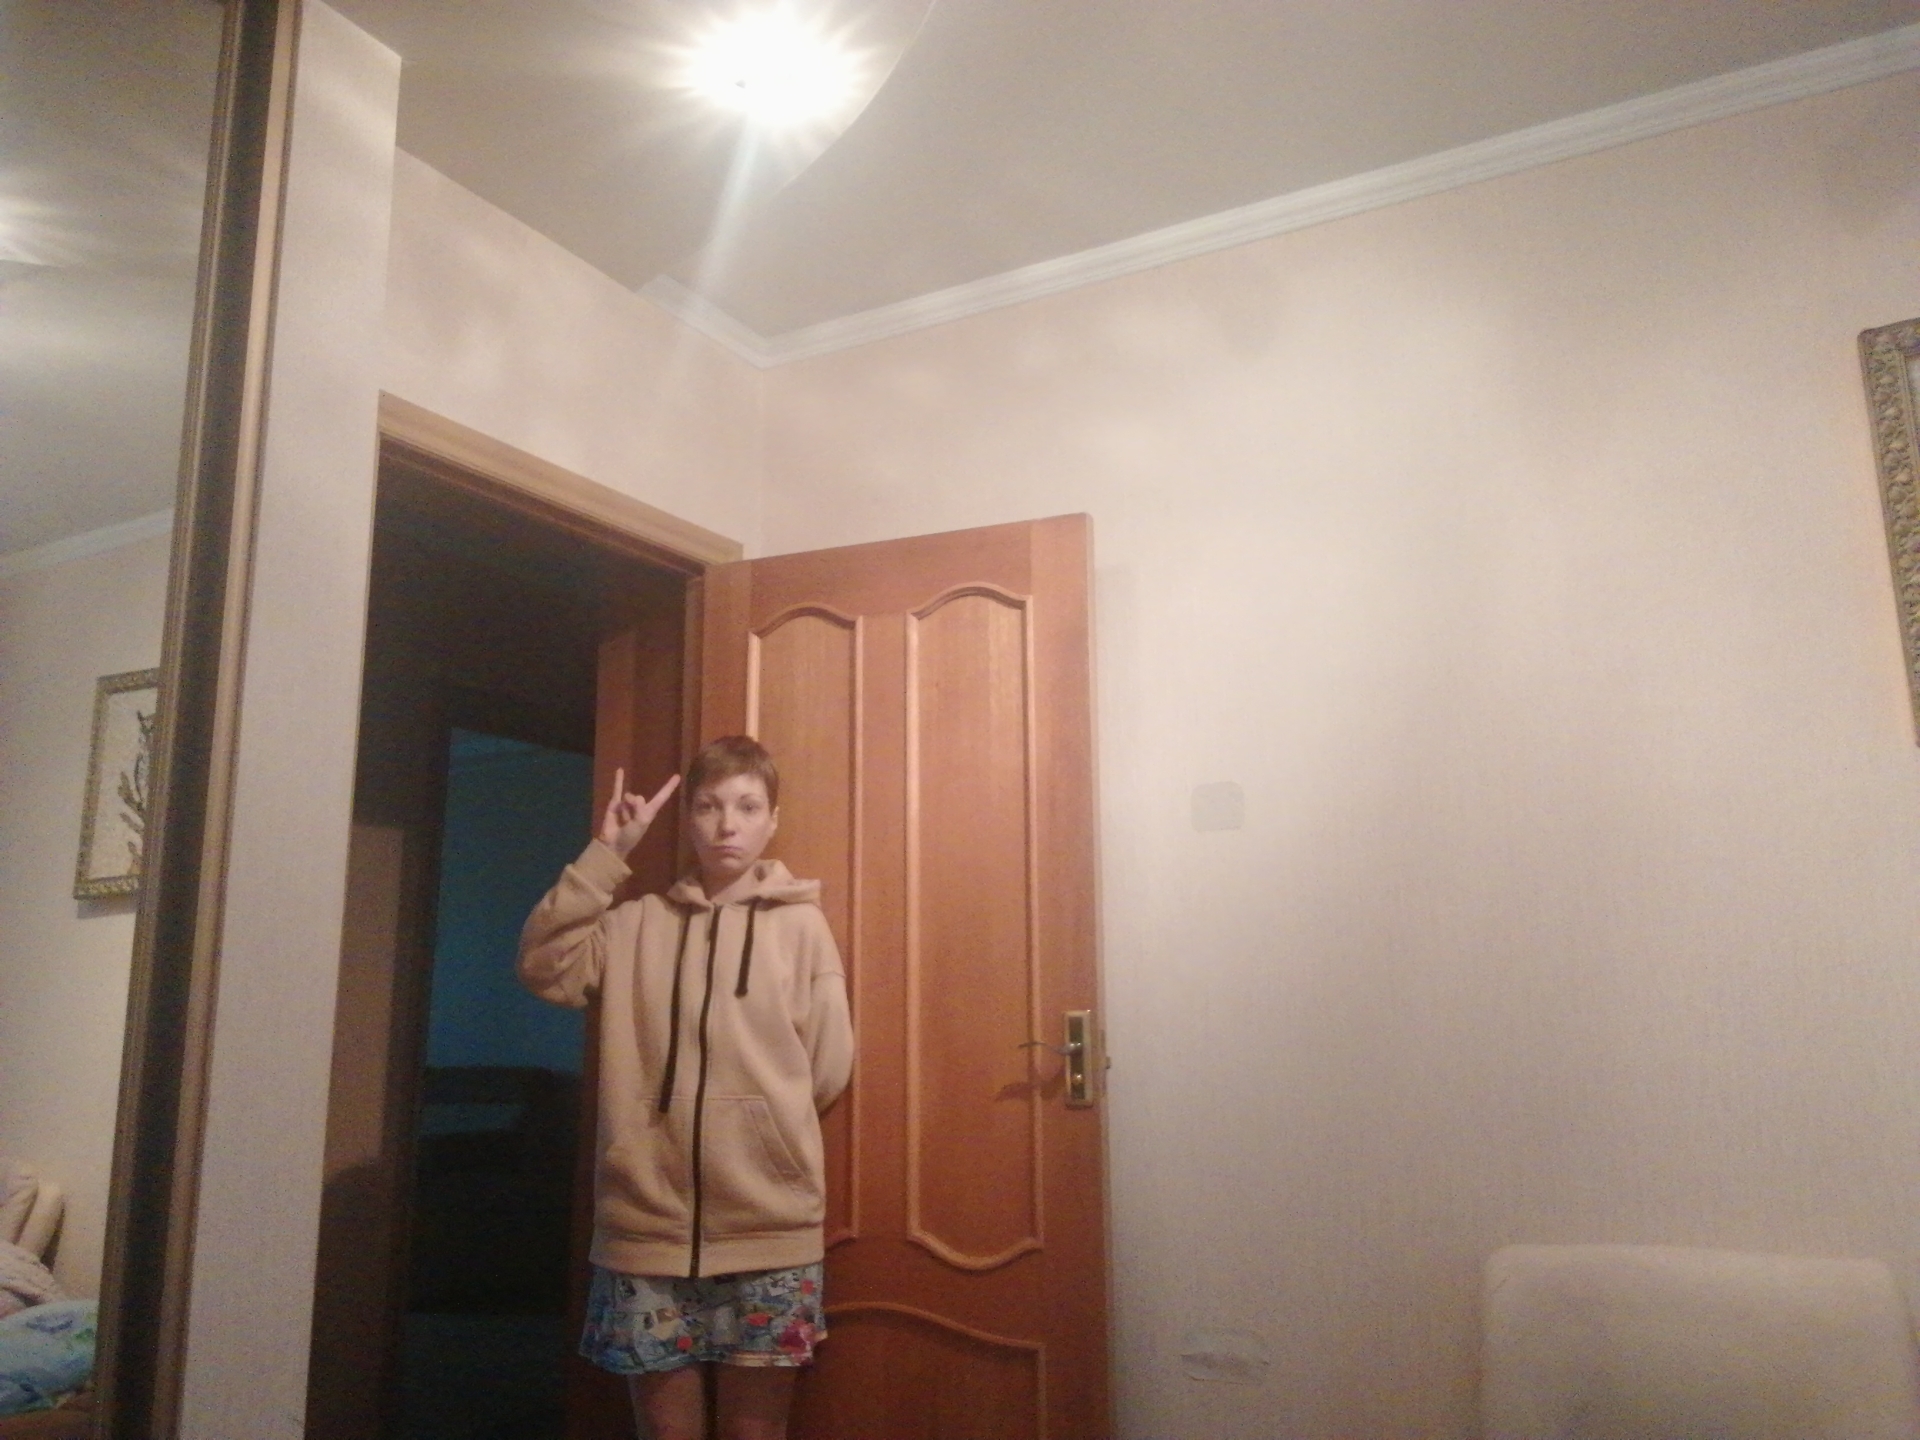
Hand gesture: rock